Horotiu

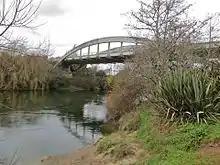
2001 bridge in 2014

The next bridge upstream is Pukete sewer bridge and downstream, Ngāruawāhia road bridge.